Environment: real
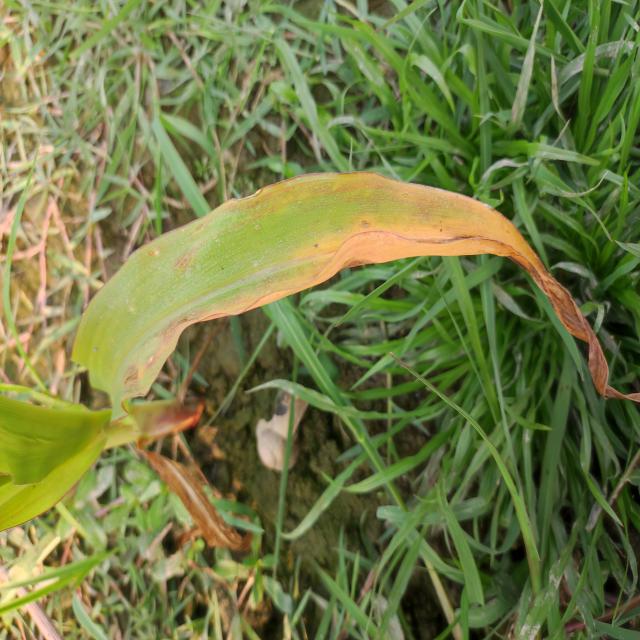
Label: potassium_deficiency